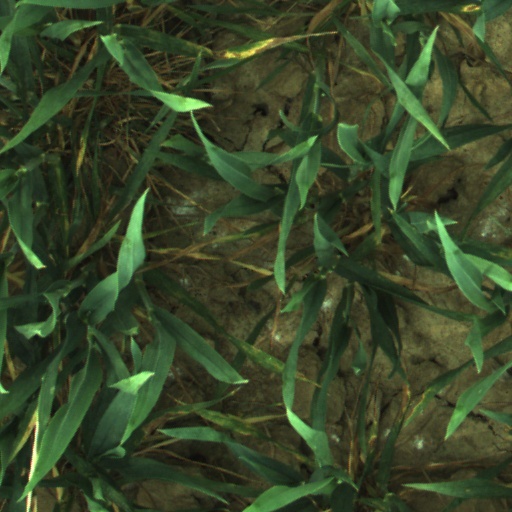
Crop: wheat